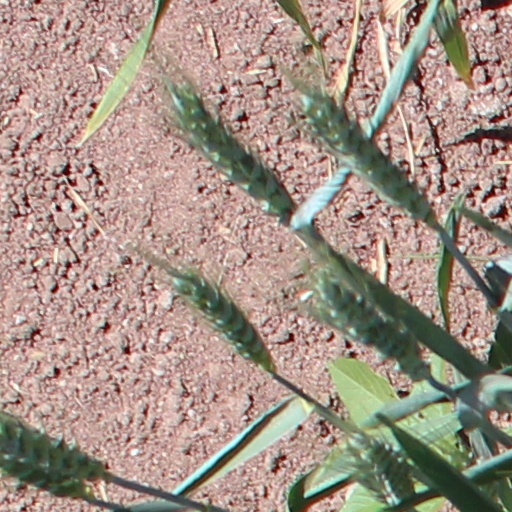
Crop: wheat